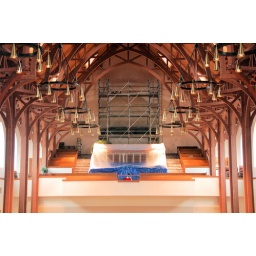
Direct view of the balcony with the stored pews (covered in white plastic) and the construction scaffolding